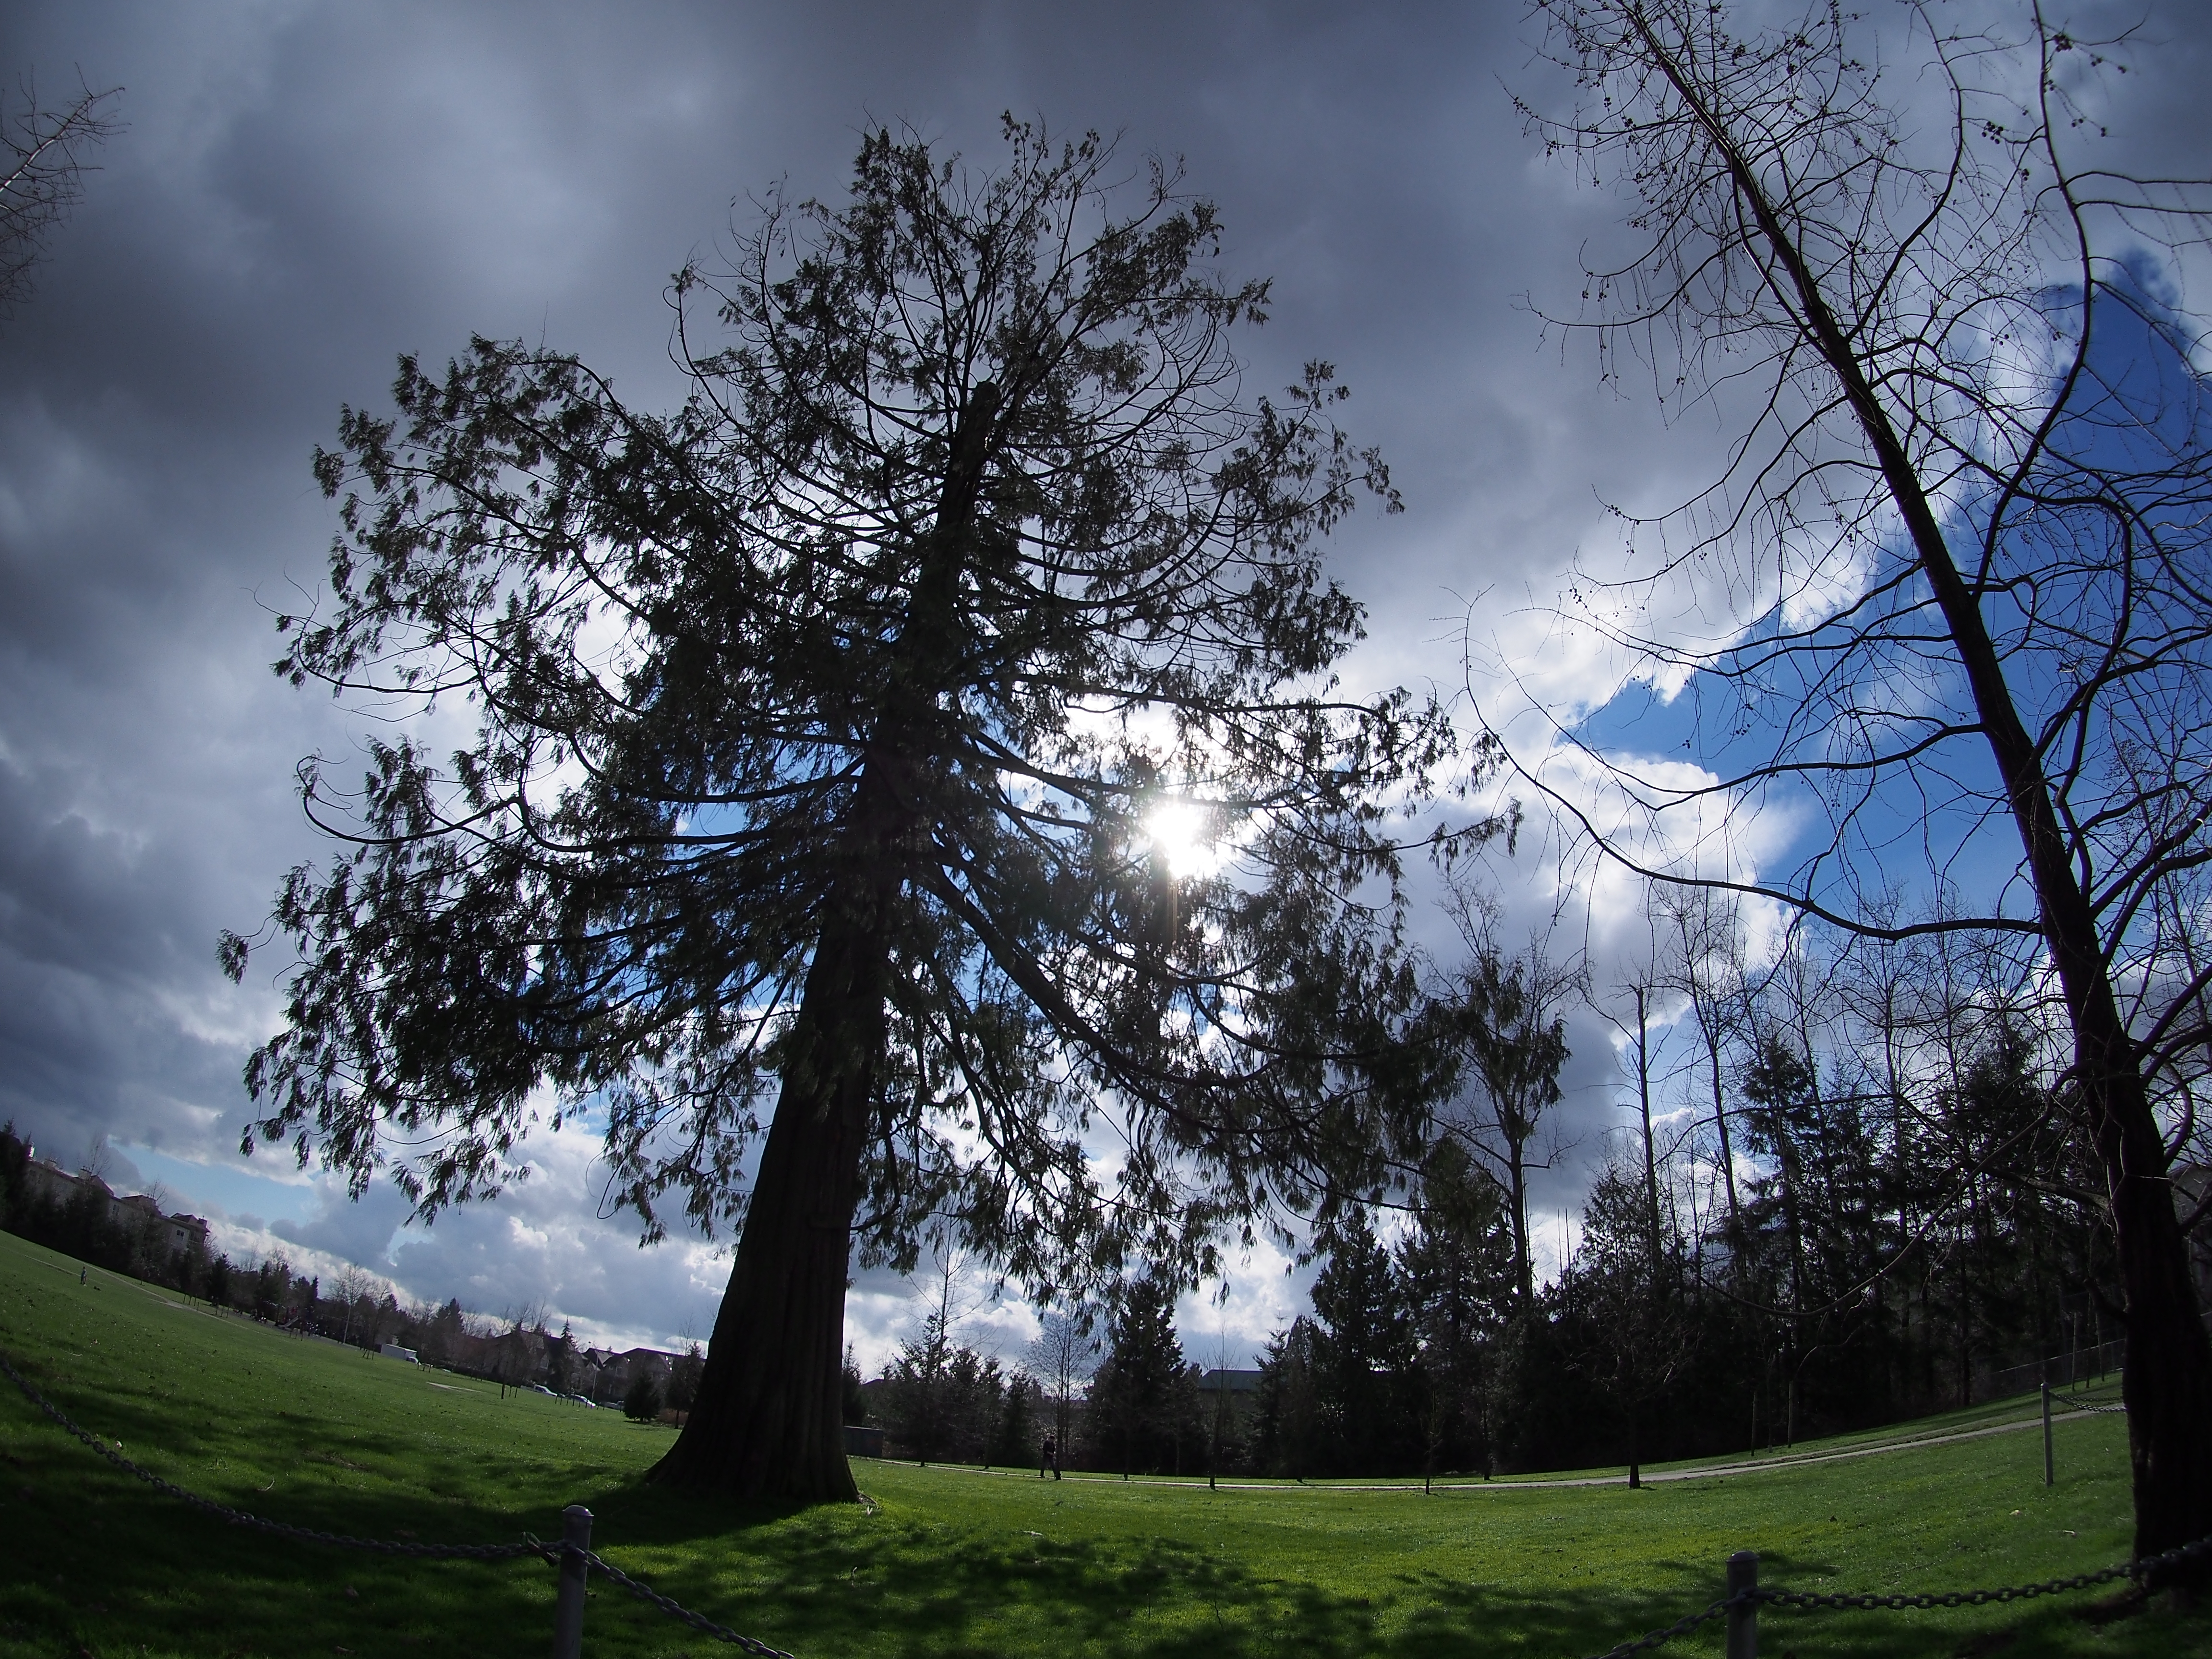
landscape, tree, nature, forest, branch, cloud, plant, sky, meadow, sunlight, cloudy, morning, shade, foliage, green, park, contrast, blue, trees, leaves, shadows, clouds, branches, fisheye, woodland, olympuspen, epl5, olympus9mmf8fisheye, atmospheric phenomenon, woody plant